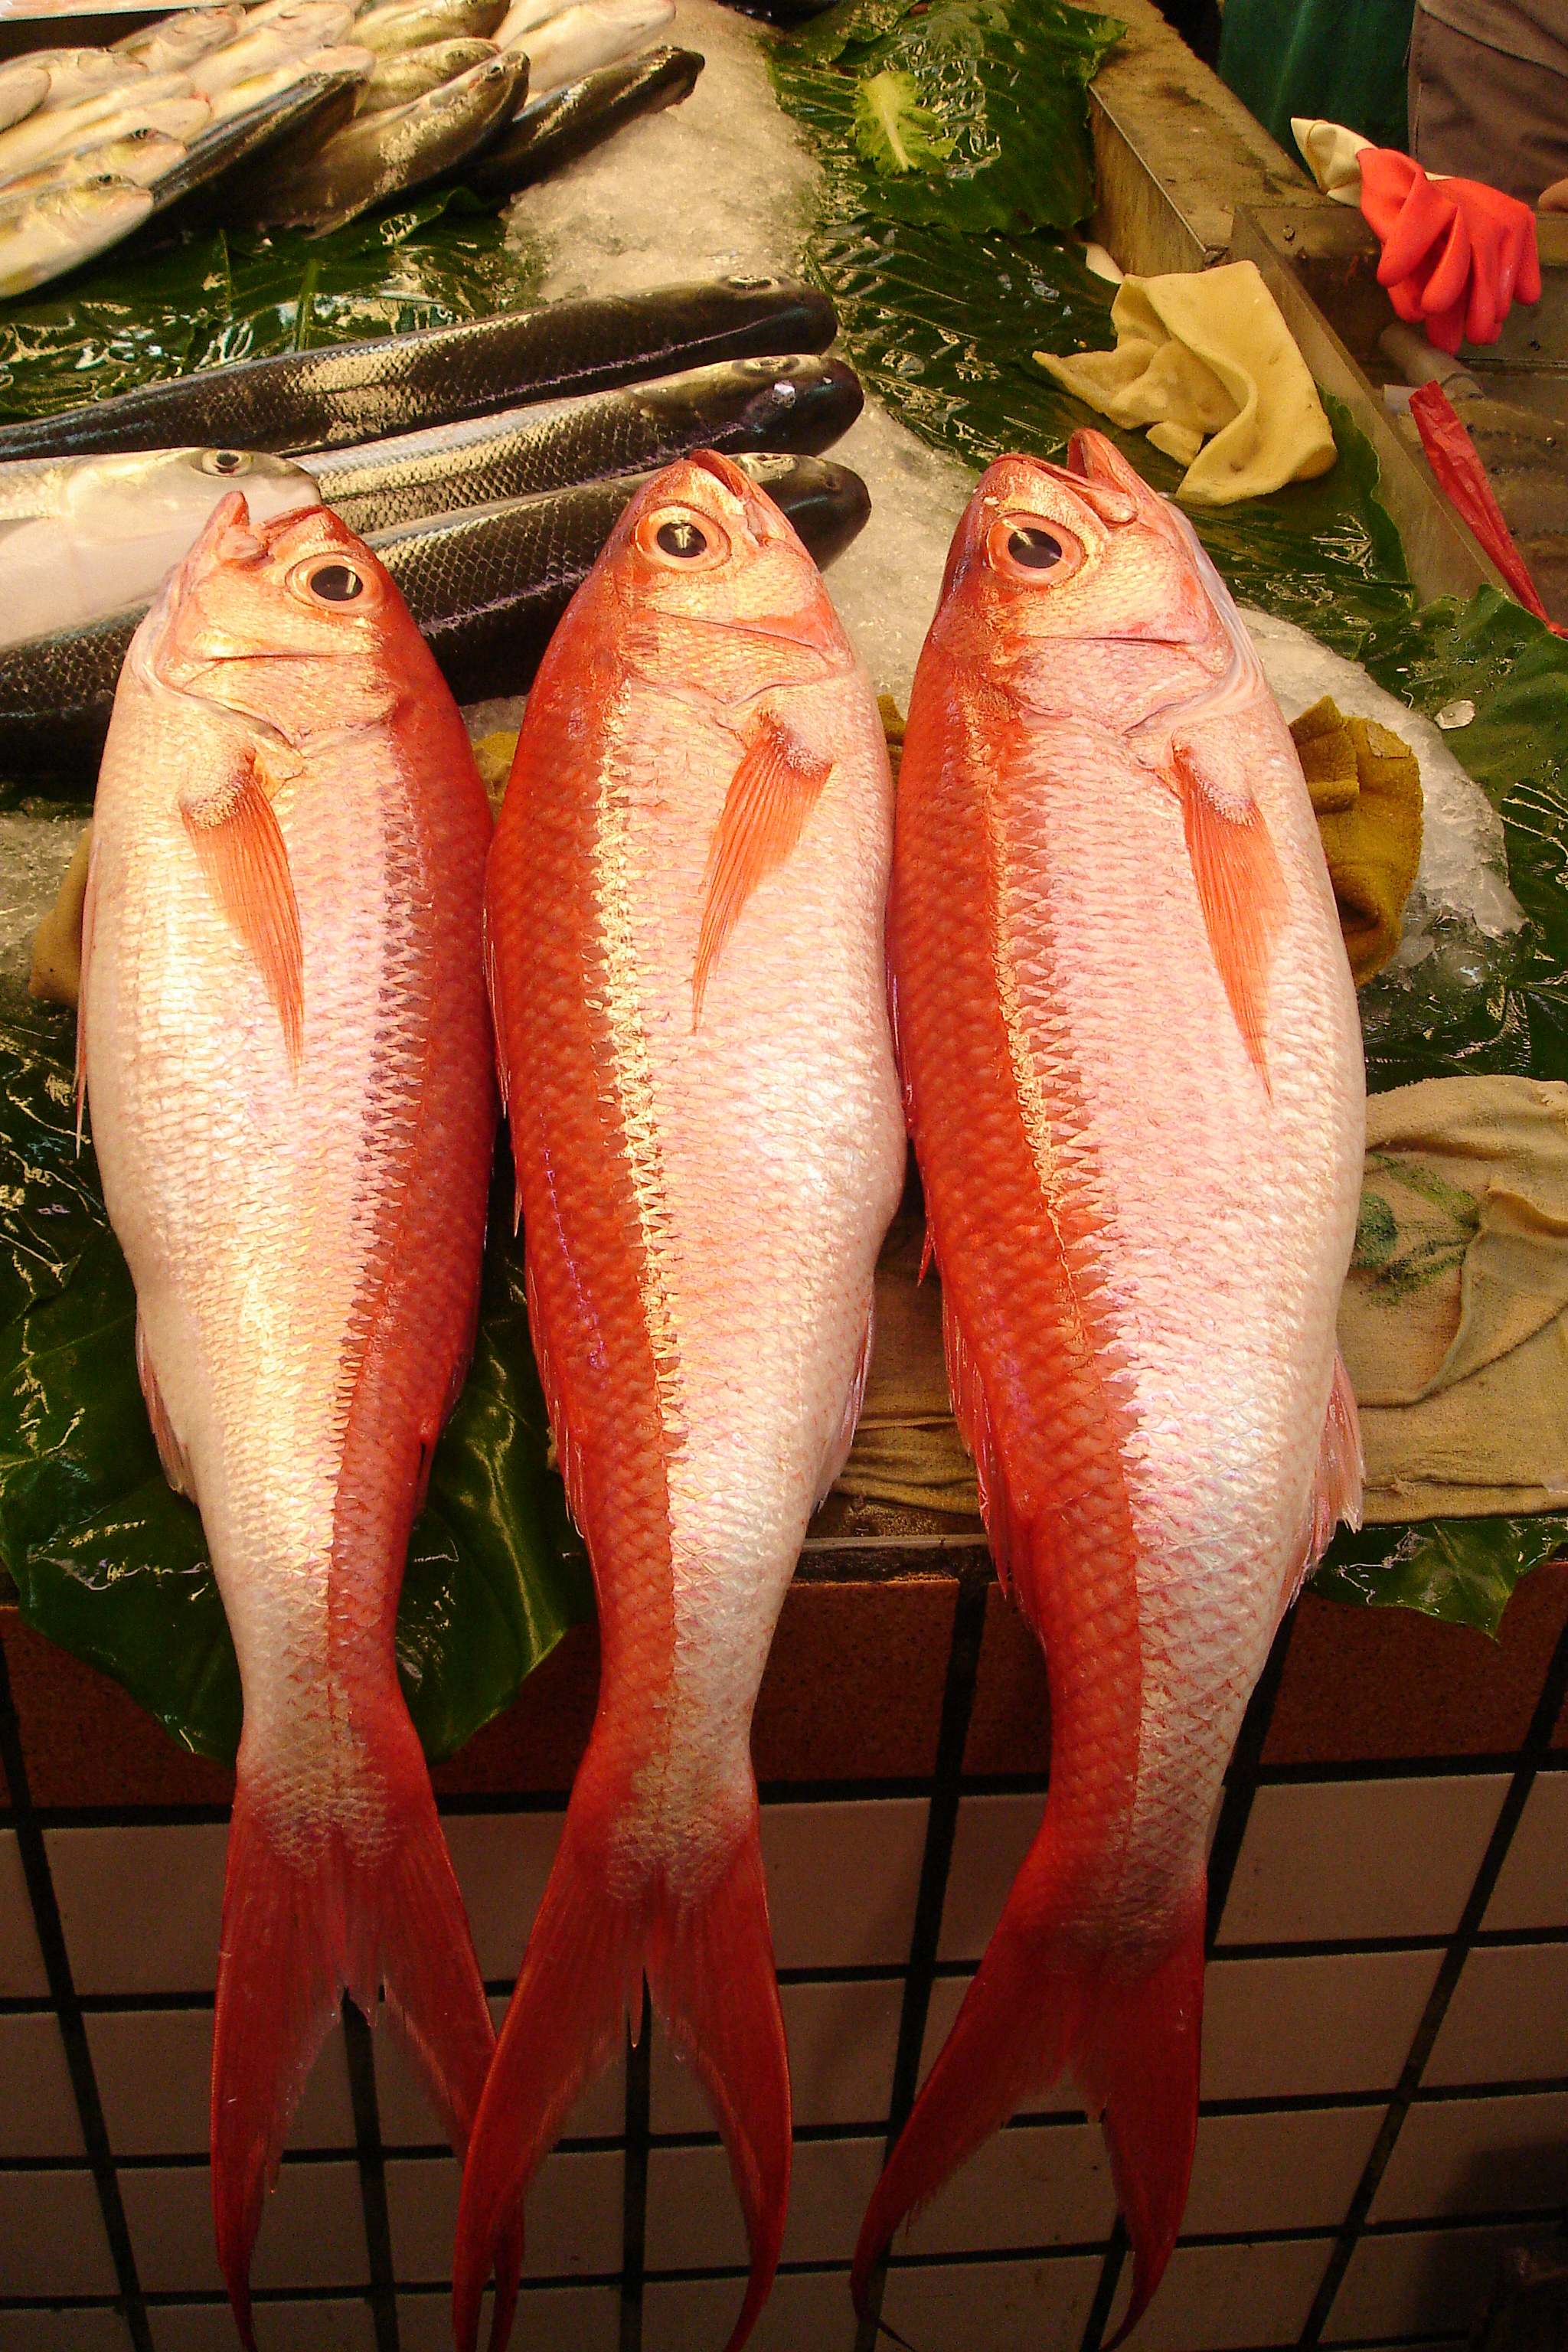
fish, food, market, red, fresh, taiwan, pink, fish products, red snapper, red seabream, seafood, snapper, oily fish, bony fish, ray finned fish, bass, mullet